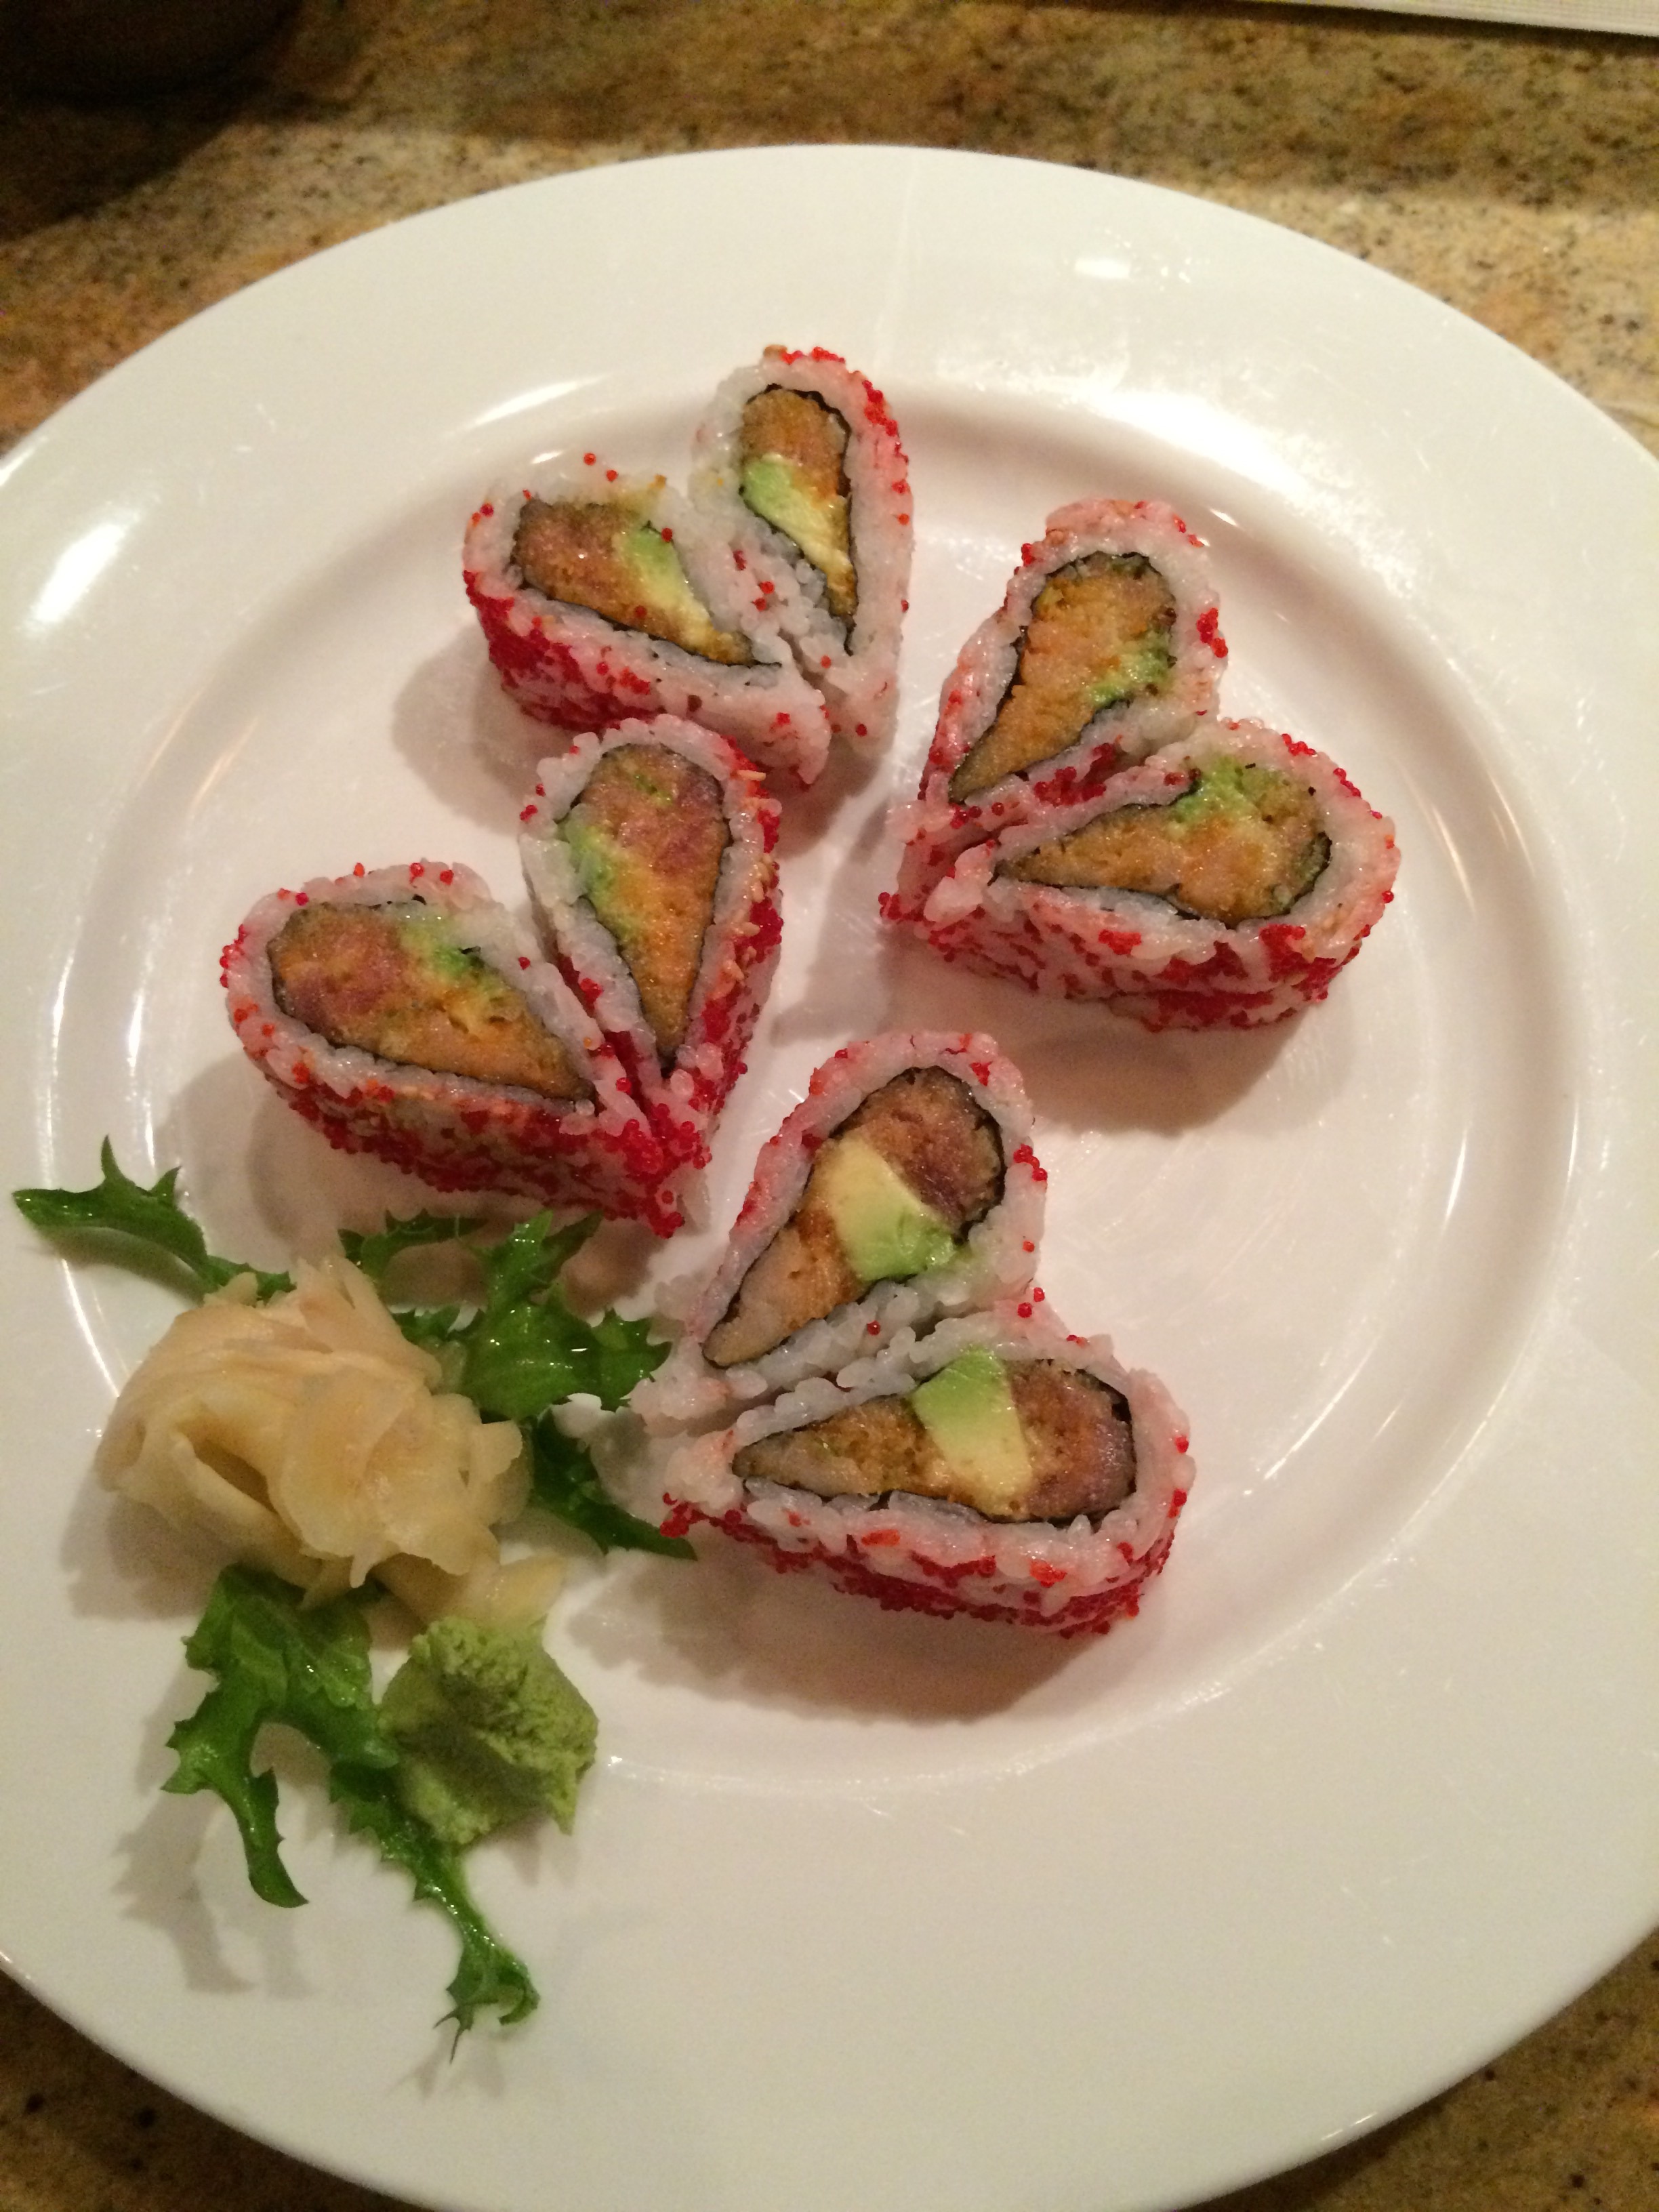
heart, dish, meal, food, produce, meat, cuisine, prosciutto, sushi, valentine, bruschetta, hors d oeuvre, salt cured meat